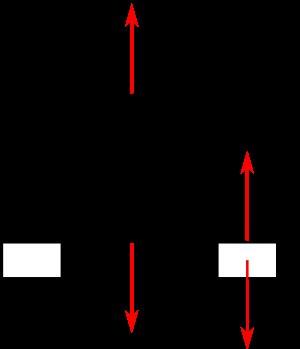
Les ressorts sont fréquemment utilisés pour l'enseignement élémentaire de la mécanique. On s'intéresse en particulier à des ressorts dont l'allongement est proportionnel à la force à laquelle ils sont soumis. Dans le cas général, la déformation d'un ressort n'est pas proportionnelle à la sollicitation, mais ce cas particulier présente un intérêt pédagogique puisqu'il permet une étude simple.